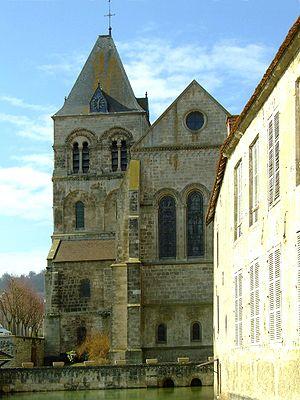
L'église et le Puits-Saint-Martin, Vertus (Marne - France)
Le Surmelin est une rivière française qui coule dans les départements de la Marne et de l'Aisne, dans les deux anciennes régions Picardie et Champagne-Ardenne, donc dans les deux nouvelles régions Grand Est et Hauts-de-France. C'est un affluent de la rive gauche de la Marne, donc un sous-affluent de la Seine.
Vertus est une ancienne commune française située dans le département de la Marne et la région Grand Est.